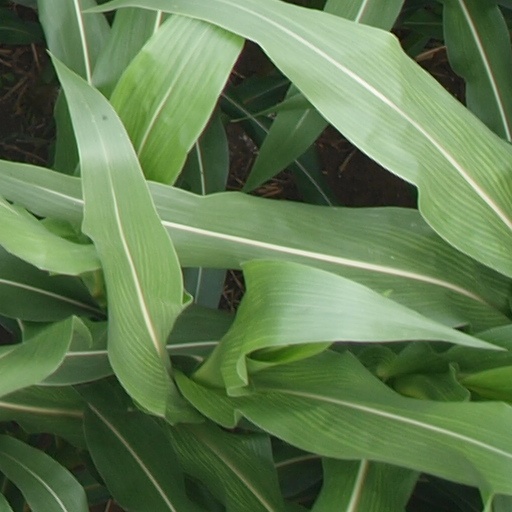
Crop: maize; corn